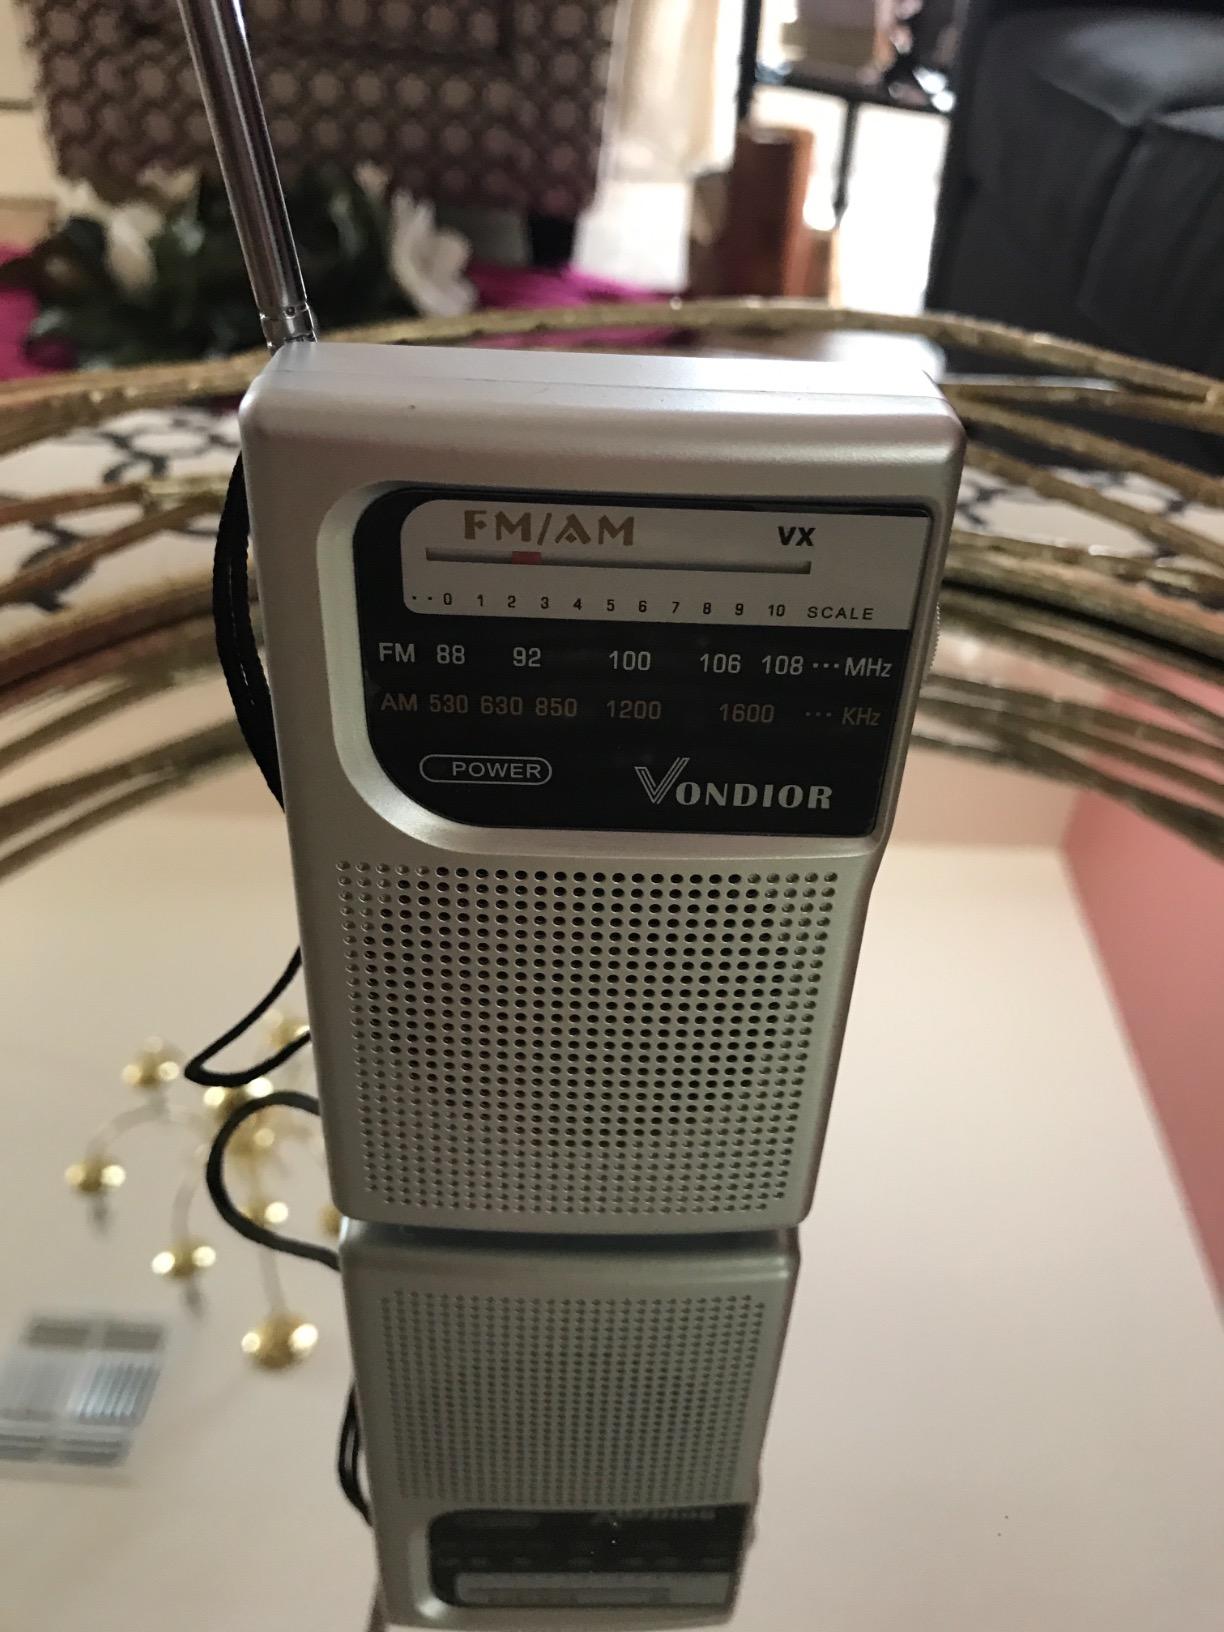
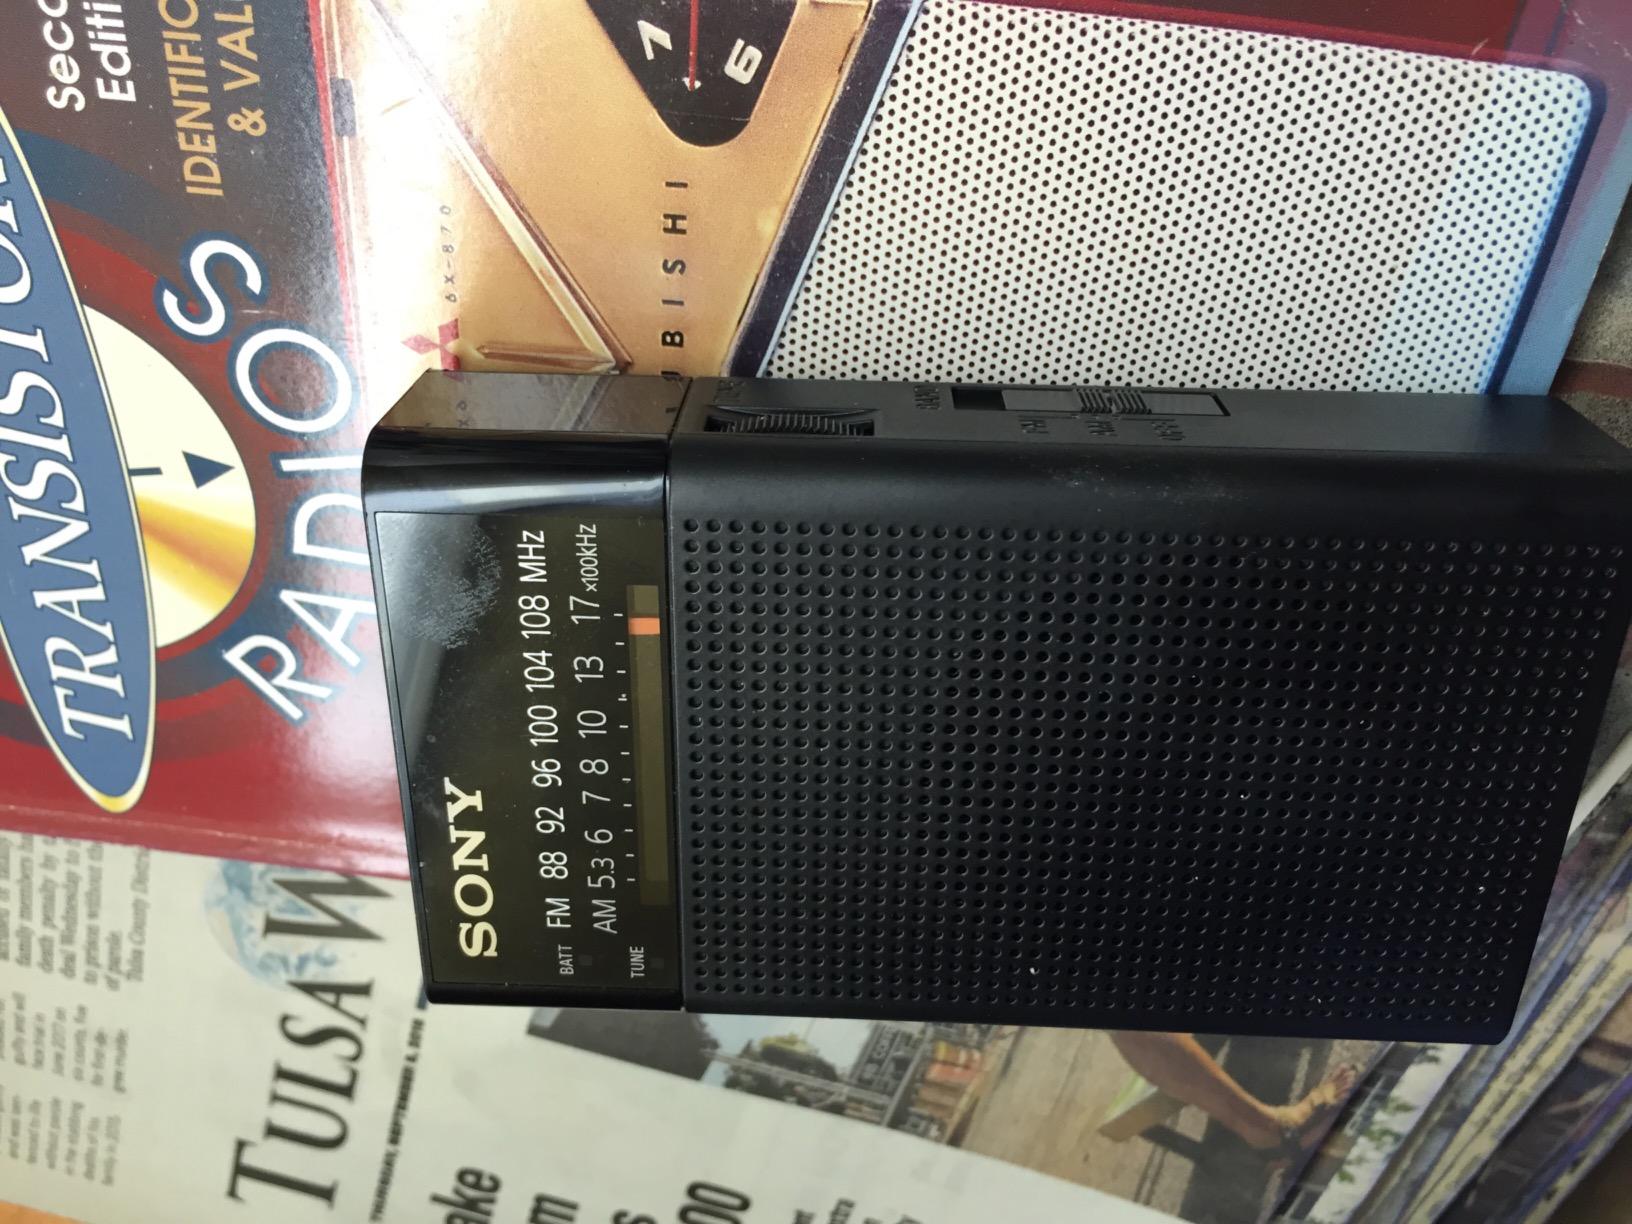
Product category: radio
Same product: no